Pope Paul VI

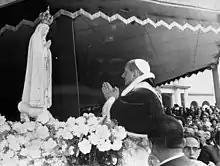
Paul VI during his visit to the Sanctuary of Fátima in 1967

Pope Paul VI became the first pope to visit six continents. He was also the first pontiff to travel on an airplane, visit the Holy Land on pilgrimage, and travel outside Italy in a century. He travelled more widely than any of his predecessors, earning the nickname "the Pilgrim Pope". He visited the Holy Land in 1964 and participated in Eucharistic congresses in Bombay, India, and Bogotá, Colombia. In 1966, he was twice denied permission to visit Poland for the thousandth anniversary of the introduction of Christianity in Poland. In 1967, he visited the shrine of Our Lady of Fátima in Portugal on the fiftieth anniversary of the apparitions there. He undertook a pastoral visit to Uganda in 1969, the first by a reigning pope to Africa. Pope Paul VI became the first reigning pontiff to visit the Western hemisphere when he addressed the United Nations in New York City in October 1965. As the U.S. involvement in the Vietnam War was escalating, Paul VI pleaded for peace before the U.N.: